Capture of USS Chesapeake

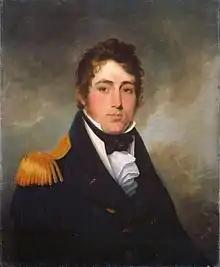
Nova Scotian Provo Wallis commanded "Shannon" back to Halifax. Depicted as a commander in 1813, he later became Admiral of the Fleet.

After the victory, a prize crew was put aboard "Chesapeake". The commander of the prize, Lieutenant Falkiner, had a good deal of trouble from the restive Americans, who outnumbered his own men. He had some of the leaders of the unrest transferred to "Shannon" in the leg-irons that had, ironically, been shipped aboard "Chesapeake" to deal with expected British prisoners. The rest of the American crew were rendered docile by the expedient of a carpenter cutting scuttles (holes) in the maindeck through which two 18-pounder cannon, loaded with grapeshot, were pointed at them.